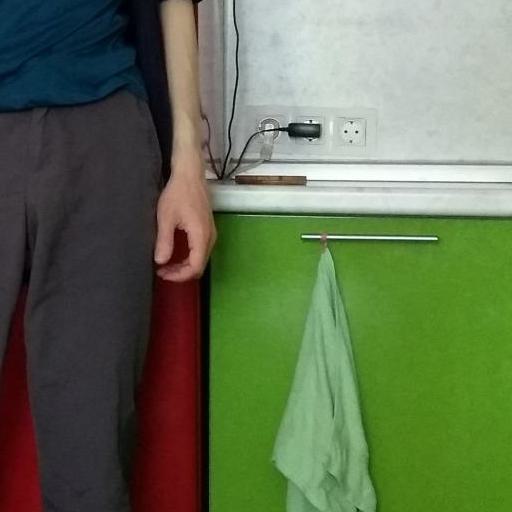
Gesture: no_gesture